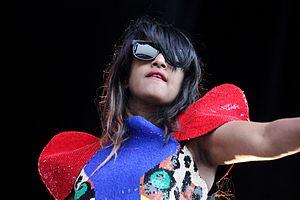
Mathangi « Maya » Arulpragasam dite M.I.A., née le 18 juillet 1975 à Hounslow, est une autrice-compositrice-interprète, rappeuse, chanteuse, productrice, activiste, mannequin et styliste anglaise d'origine tamoule du Sri Lanka.